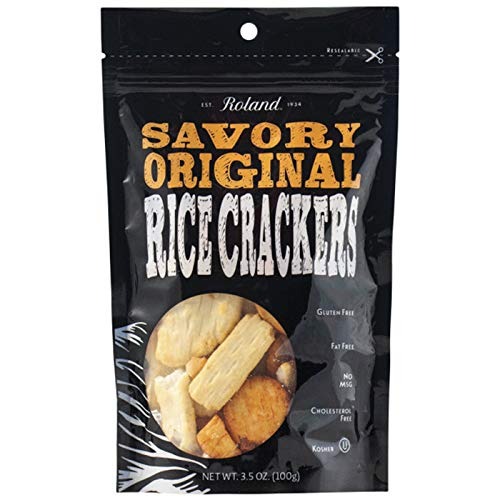
Item Name: Roland Products Savory Rice Crackers, Original, 3.5 Ounce
Bullet Point 1: Roland Savory Original Rice Crackers are light and airy with a great crunch
Bullet Point 2: They come in varied shapes and are lightly coated with a delicious soy sauce glaze
Bullet Point 3: Conveniently packed in a fully reseal able pouch, Roland Savory Original Rice Crackers are a perfect on the go snack
Value: 3.5
Unit: ounce

Price: 17.23